History of music publishing

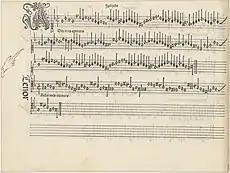
A page from the "Odhecaton"

Music publishing is the business of creating, producing and distributing printed musical scores, parts, and books in various types of music notation, while ensuring that the composer, songwriter and other creators receive credit and royalties or other payment (where applicable). This article outlines the early history of the industry.